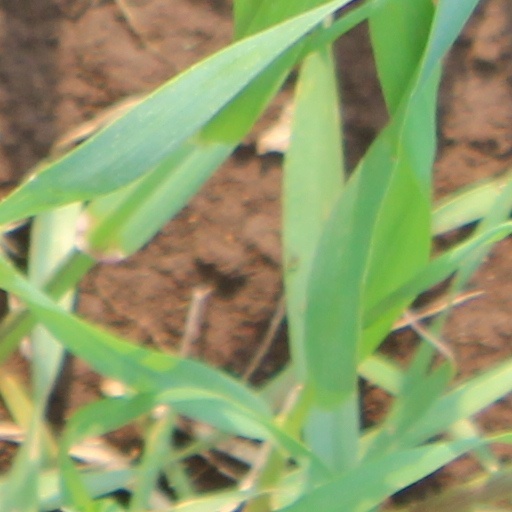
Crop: wheat